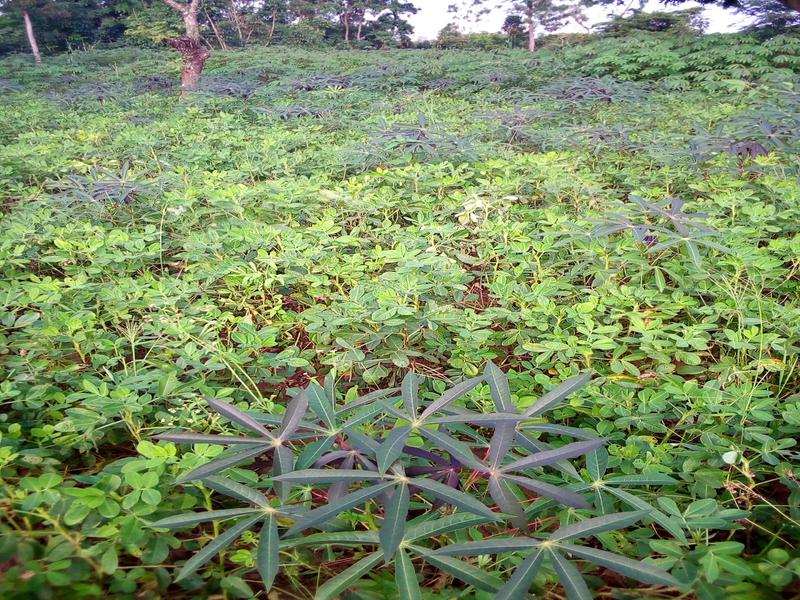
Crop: cassava
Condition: healthy